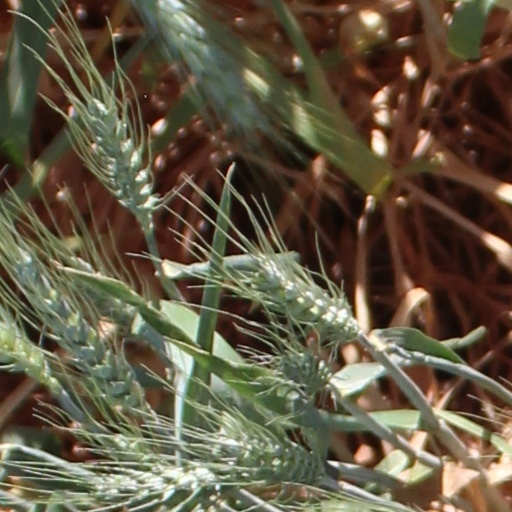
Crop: wheat